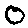
Label: 0